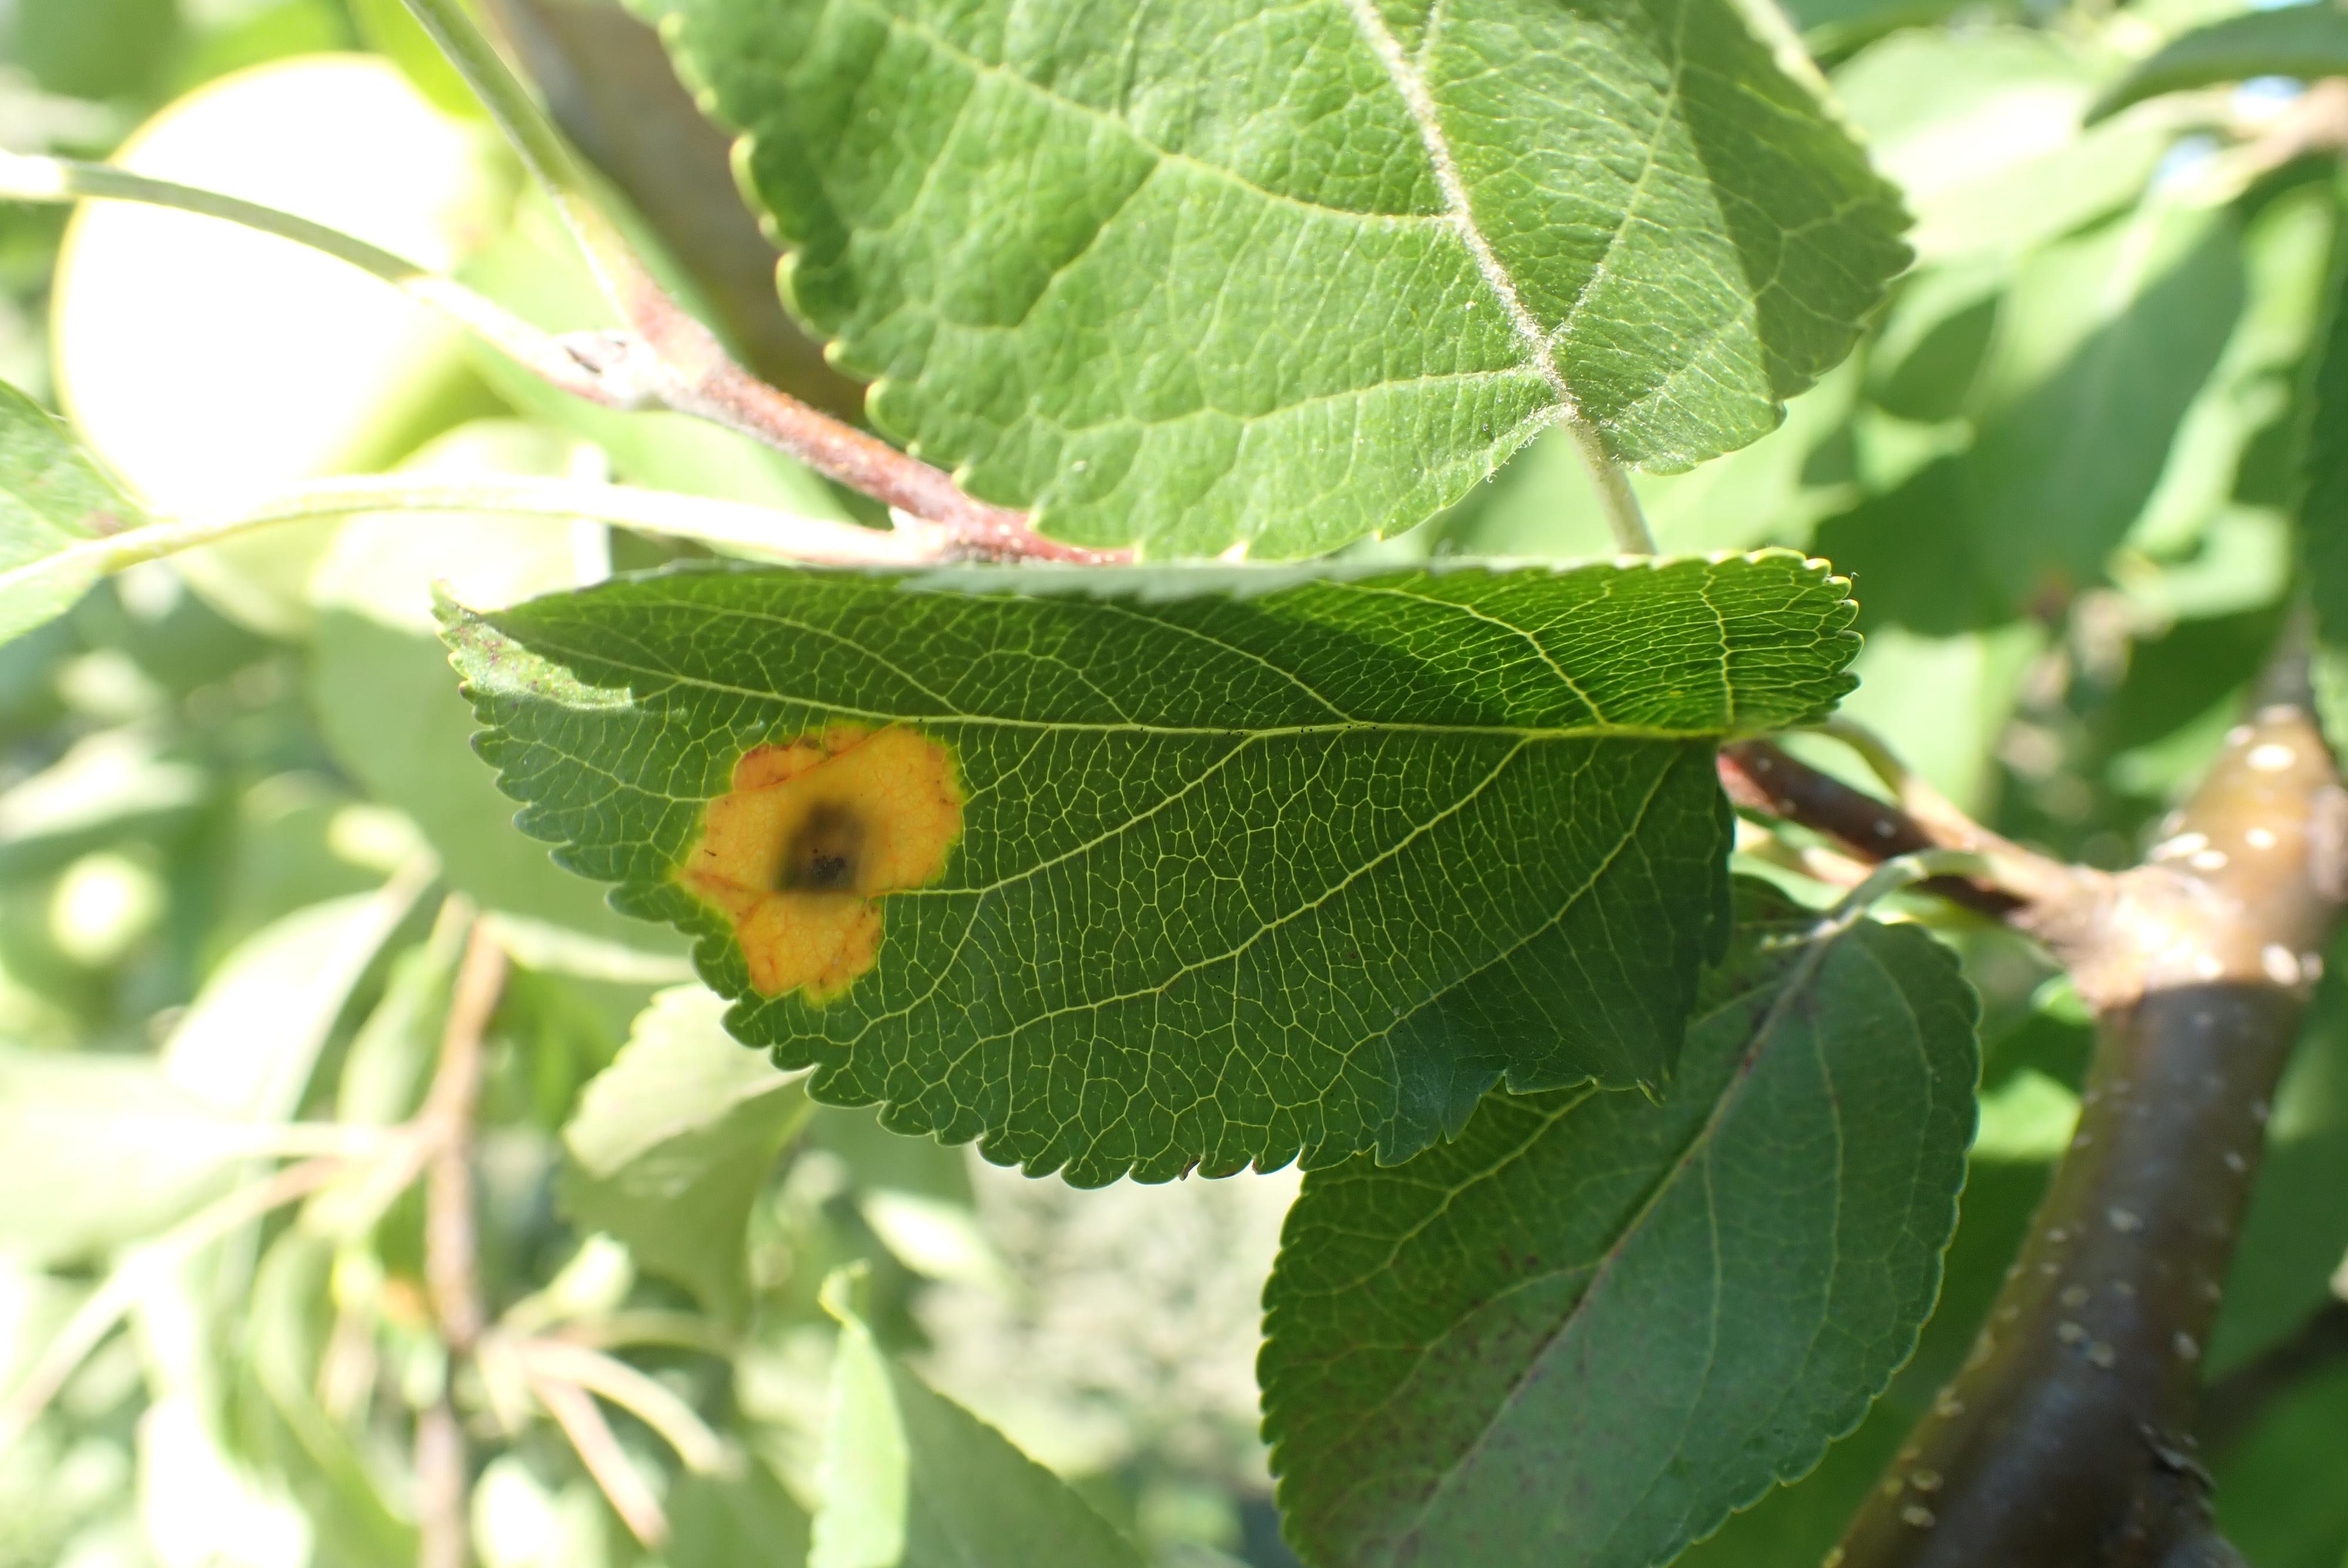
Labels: rust